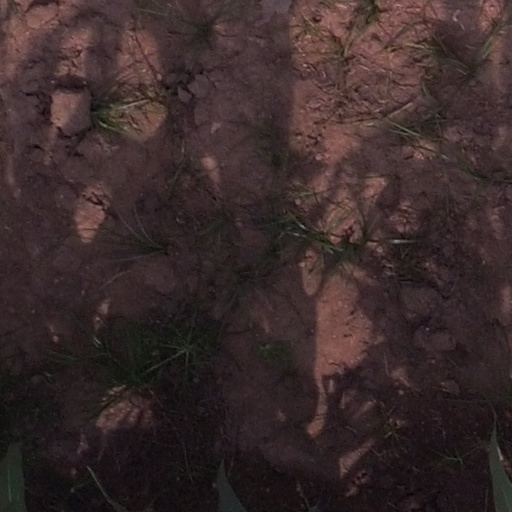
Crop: maize; corn